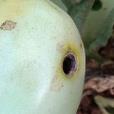
Crop: Tomato
Condition: helicoverpa-armigera-p